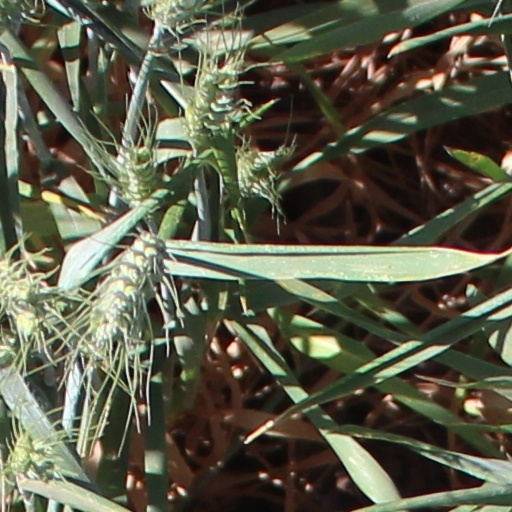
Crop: wheat